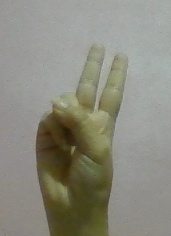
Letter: taa